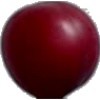
Label: Cherry Wax Red 1